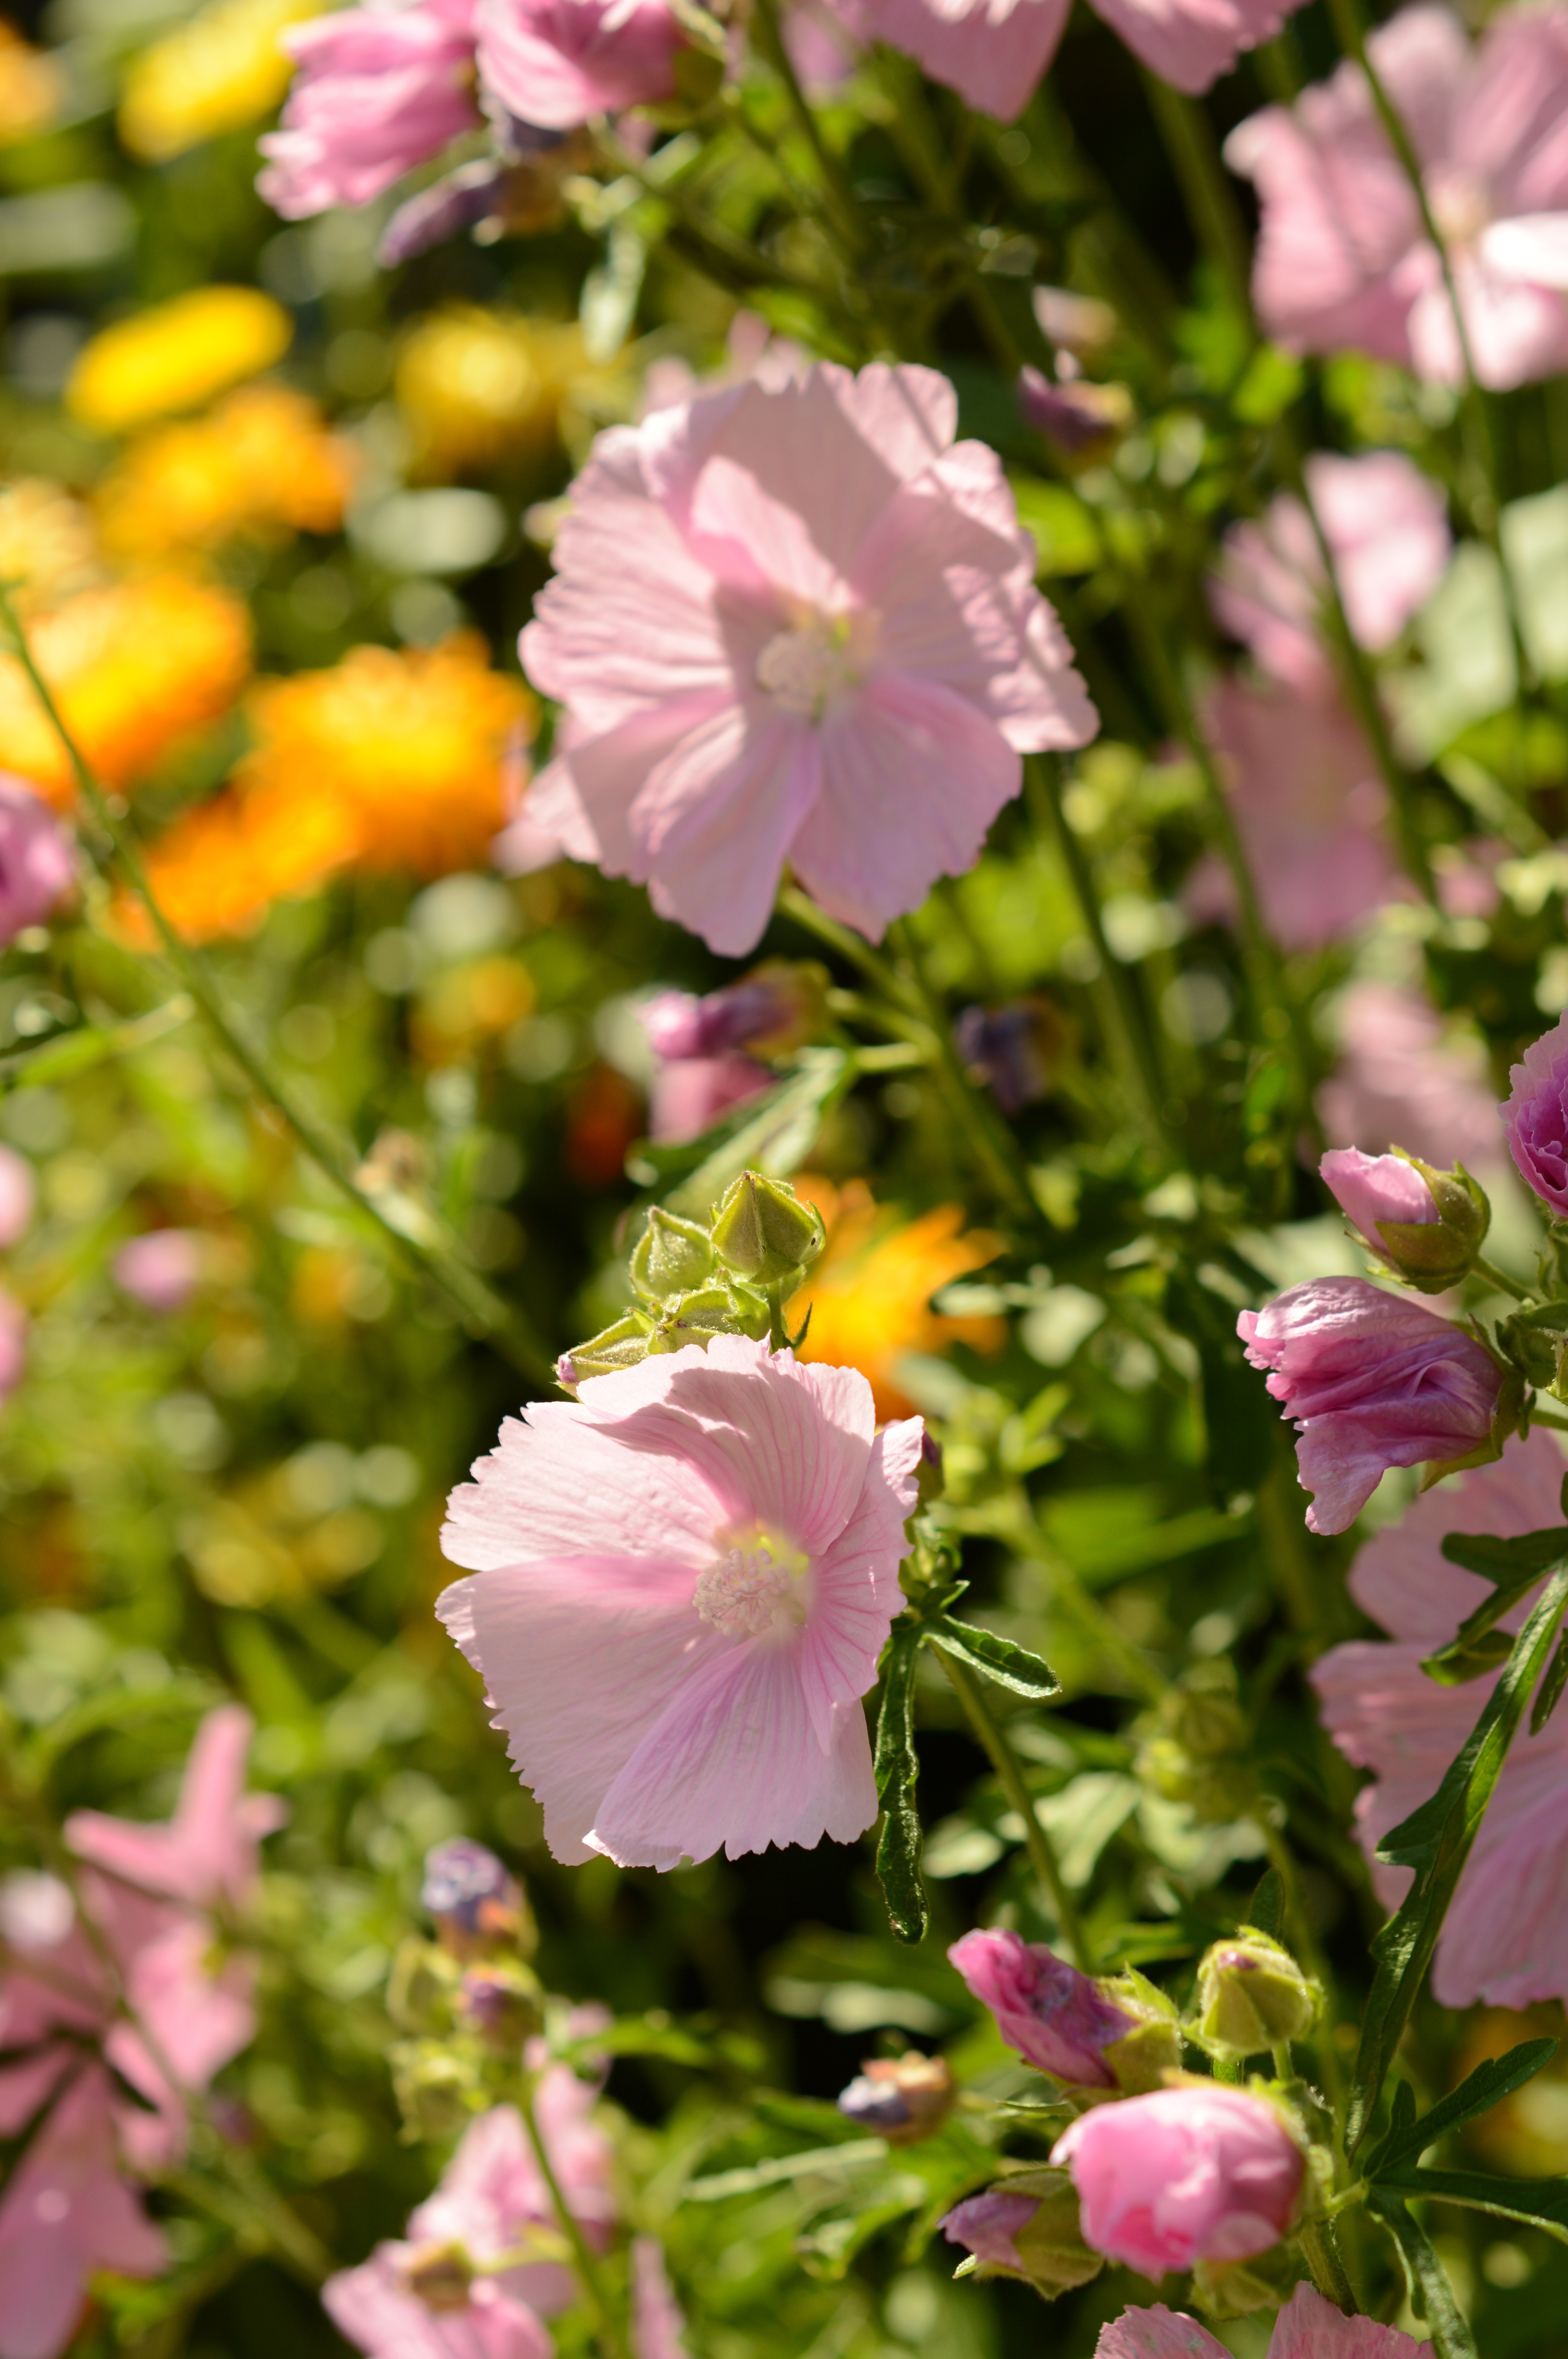
nature, outdoor, blossom, plant, meadow, flower, petal, summer, botany, garden, flora, wildflower, sunny, hollyhocks, macro photography, flowering plant, annual plant, land plant, violet family, garden cosmos